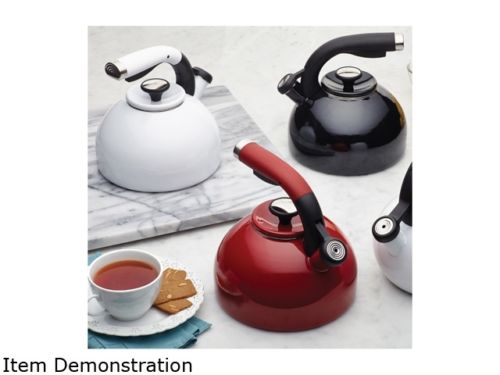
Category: kettle